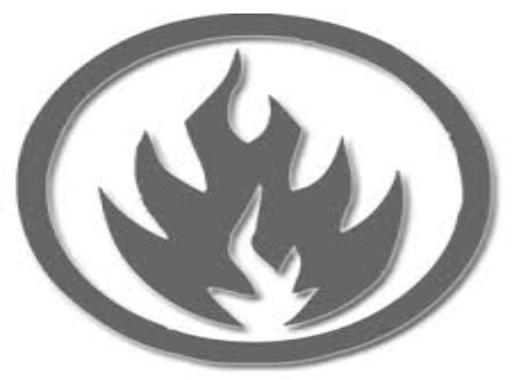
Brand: Black Label Skateboards
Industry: Clothes